Come Swim

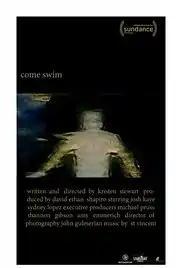
Film poster

Come Swim is a 2017 American short film written and directed by Kristen Stewart. It was shown in the 70th Anniversary Events section at the 2017 Cannes Film Festival, and was part of the 2017 Sundance Film Festival. The short was produced by David E. Shapiro of Starlight Studios, who worked with Stewart for a period of approximately three years. The film was streamed from November 10, 2017.